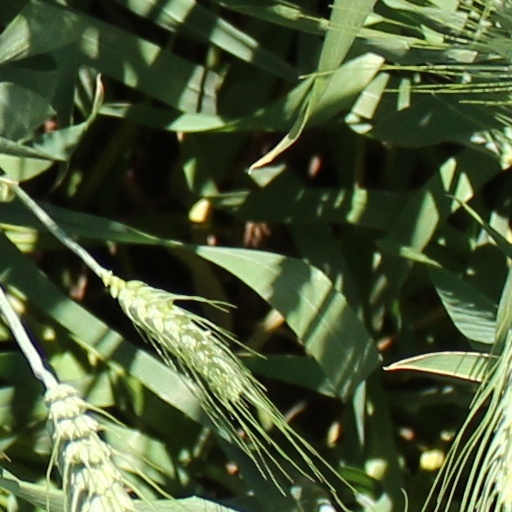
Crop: wheat